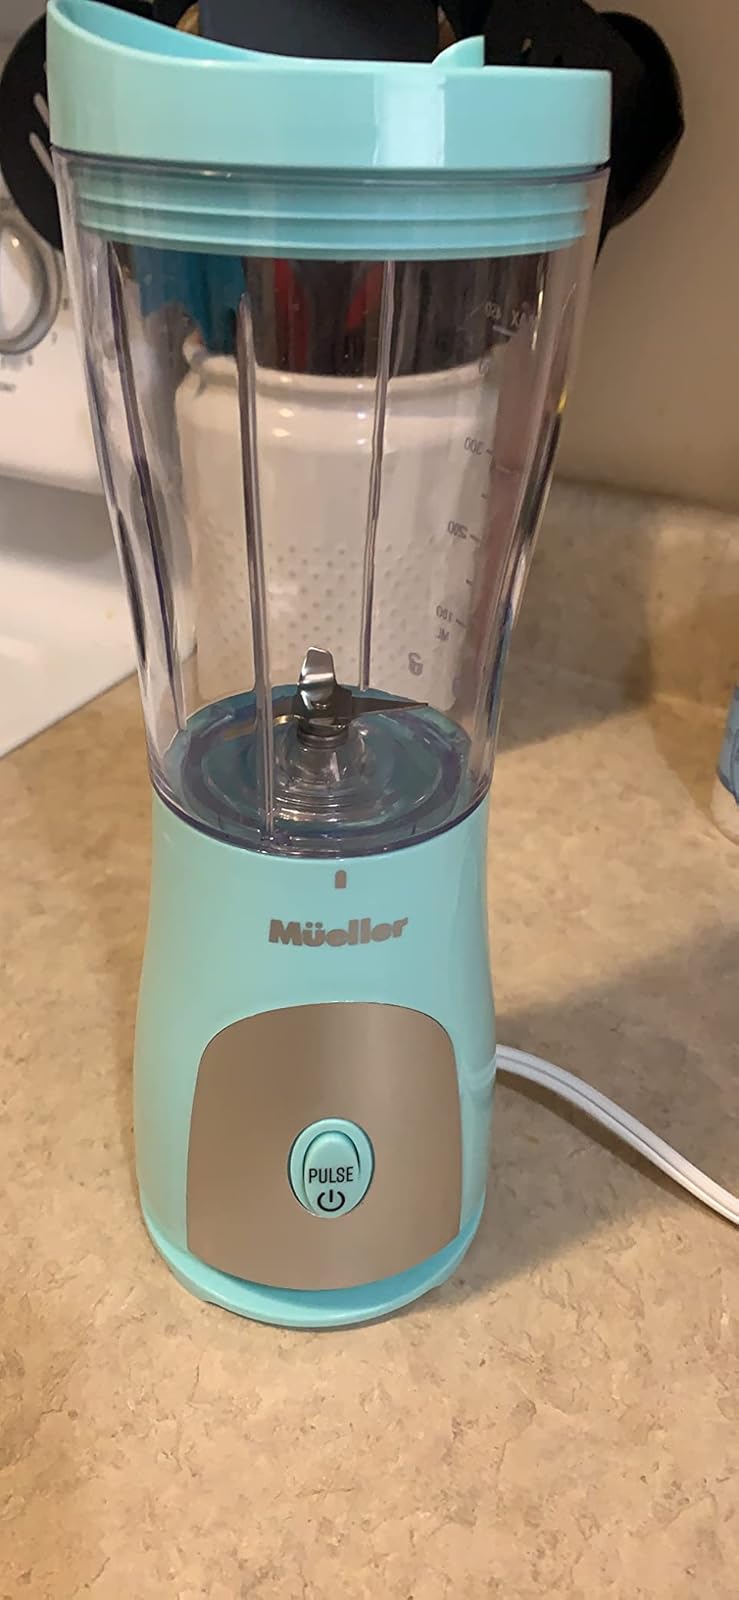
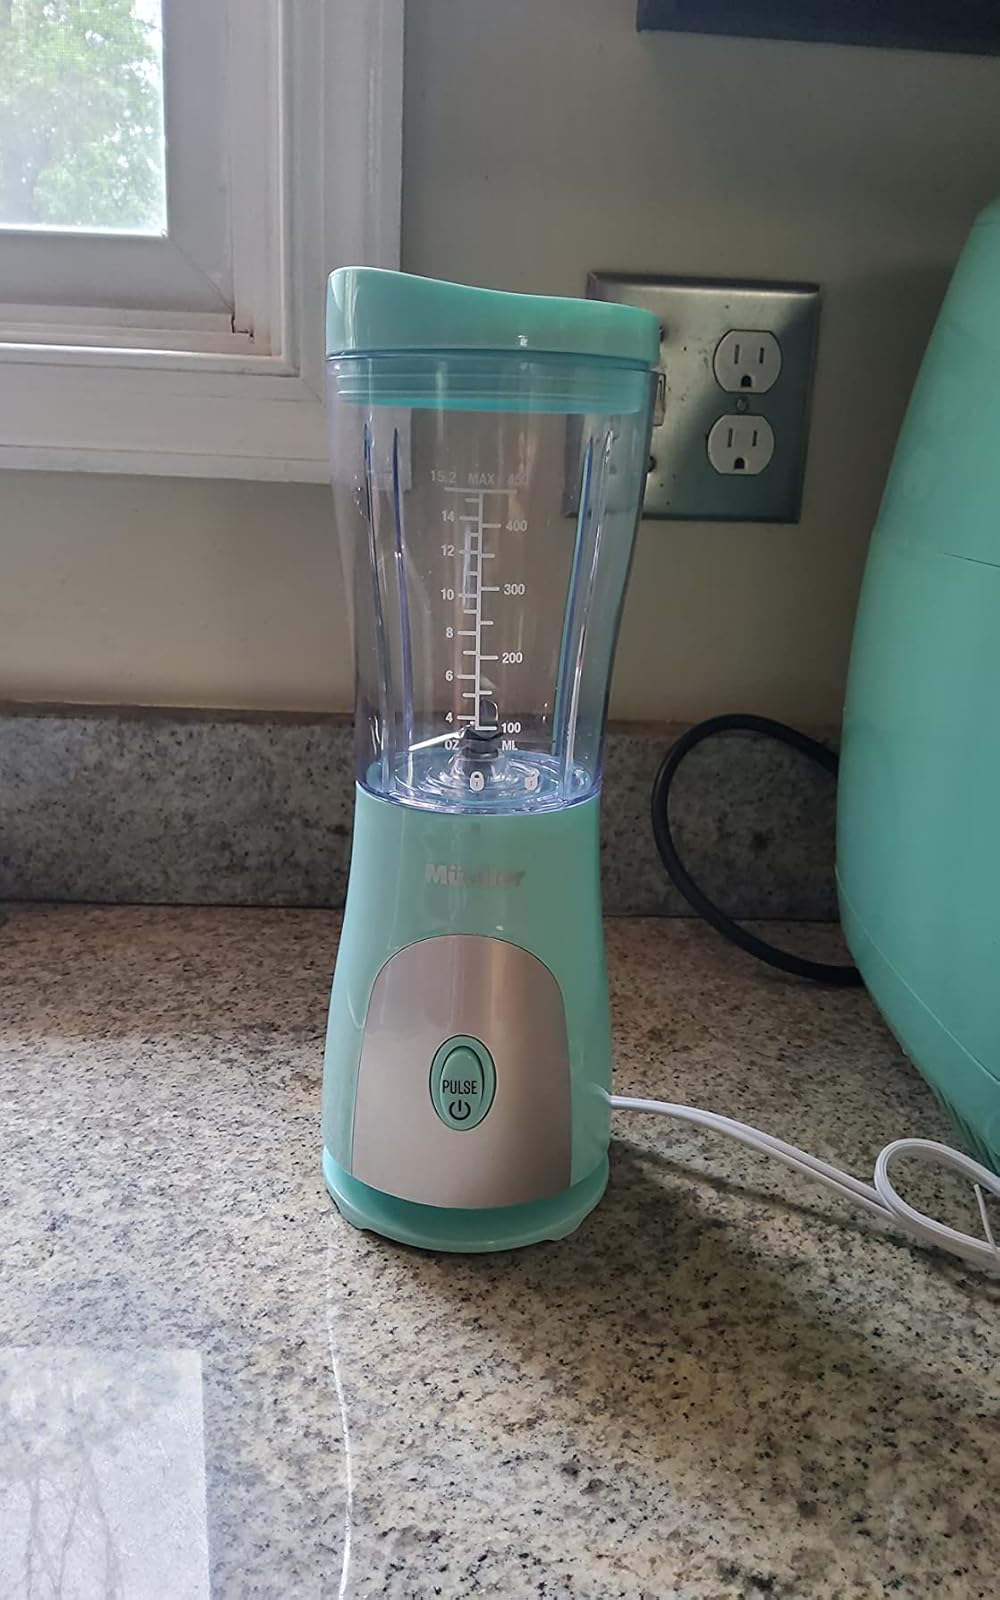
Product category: items_blender
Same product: yes